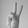
ASL letter: V